Bruce Hood (psychologist)

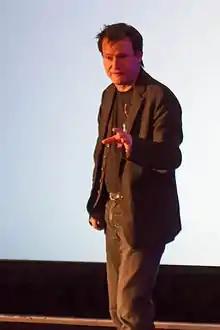
Professor Bruce Hood at the QED conference in Manchester 2011

Hood played a key part in exposing the ADE 651 bogus bomb detector and similar devices in January 2010. He got involved in exposing the scam upon realising that the devices were produced locally in Somerset (UK) and challenged the creator of the devices, Jim McCormick, to demonstrate their validity. Even though McCormick initially agreed to this, the demonstration was then delayed and McCormick later required Hood to sign a non-disclosure statement concerning their meeting. Hood had also contacted the BBC about McCormick and his fraudulent products, which ultimately resulted in the production of a BBC Newsnight documentary about ADE 651 and a related device, the GT200. In this documentary, Hood demonstrates that the perceived effect of the devices can be explained by the ideomotor phenomenon, which had fooled naive users.